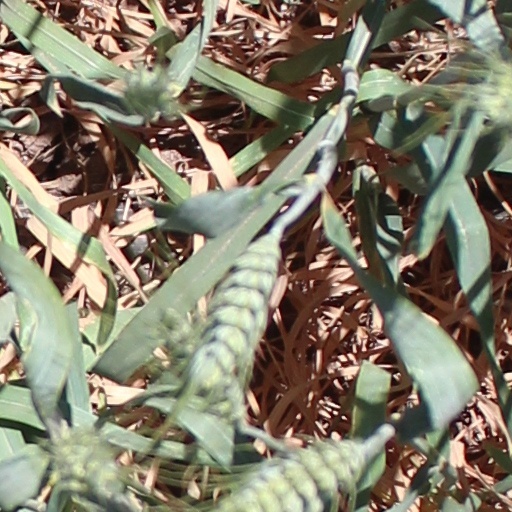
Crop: wheat